Medieval warfare

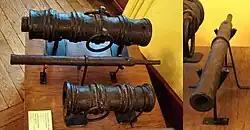

As guns were made more durable to withstand stronger gunpowder charges, they increased their potential to inflict critical damage to the vessel rather than just their crews. Since these guns were much heavier than the earlier anti-personnel weapons, they had to be placed lower in the ships, and fire from gunports, to avoid ships becoming unstable. In Northern Europe the technique of building ships with clinker planking made it difficult to cut ports in the hull; clinker-built (or clench-built) ships had much of their structural strength in the outer hull. The solution was the gradual adoption of carvel-built ships that relied on an internal skeleton structure to bear the weight of the ship.